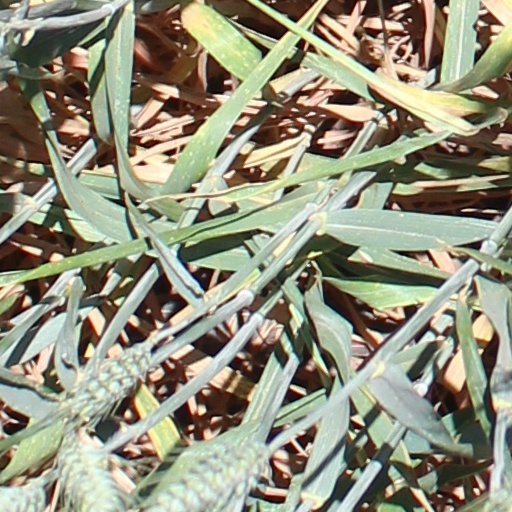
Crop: wheat